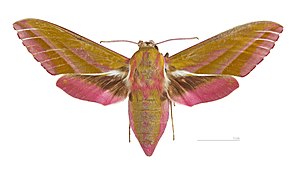
Dueurtsværmer
Dueurtsværmer er en sommerfugl som tilhører familien aftensværmere.